Guo Shuqing

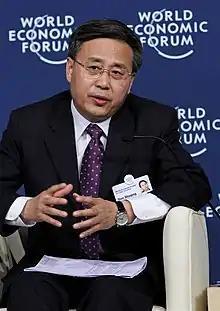
Guo Shuqing at 2008 World Economic Forum on Latin America

Guo Shuqing (born 23 July 1956) is a Chinese politician, banker, and financial regulator. He is the chairman of the China Banking and Insurance Regulatory Commission.